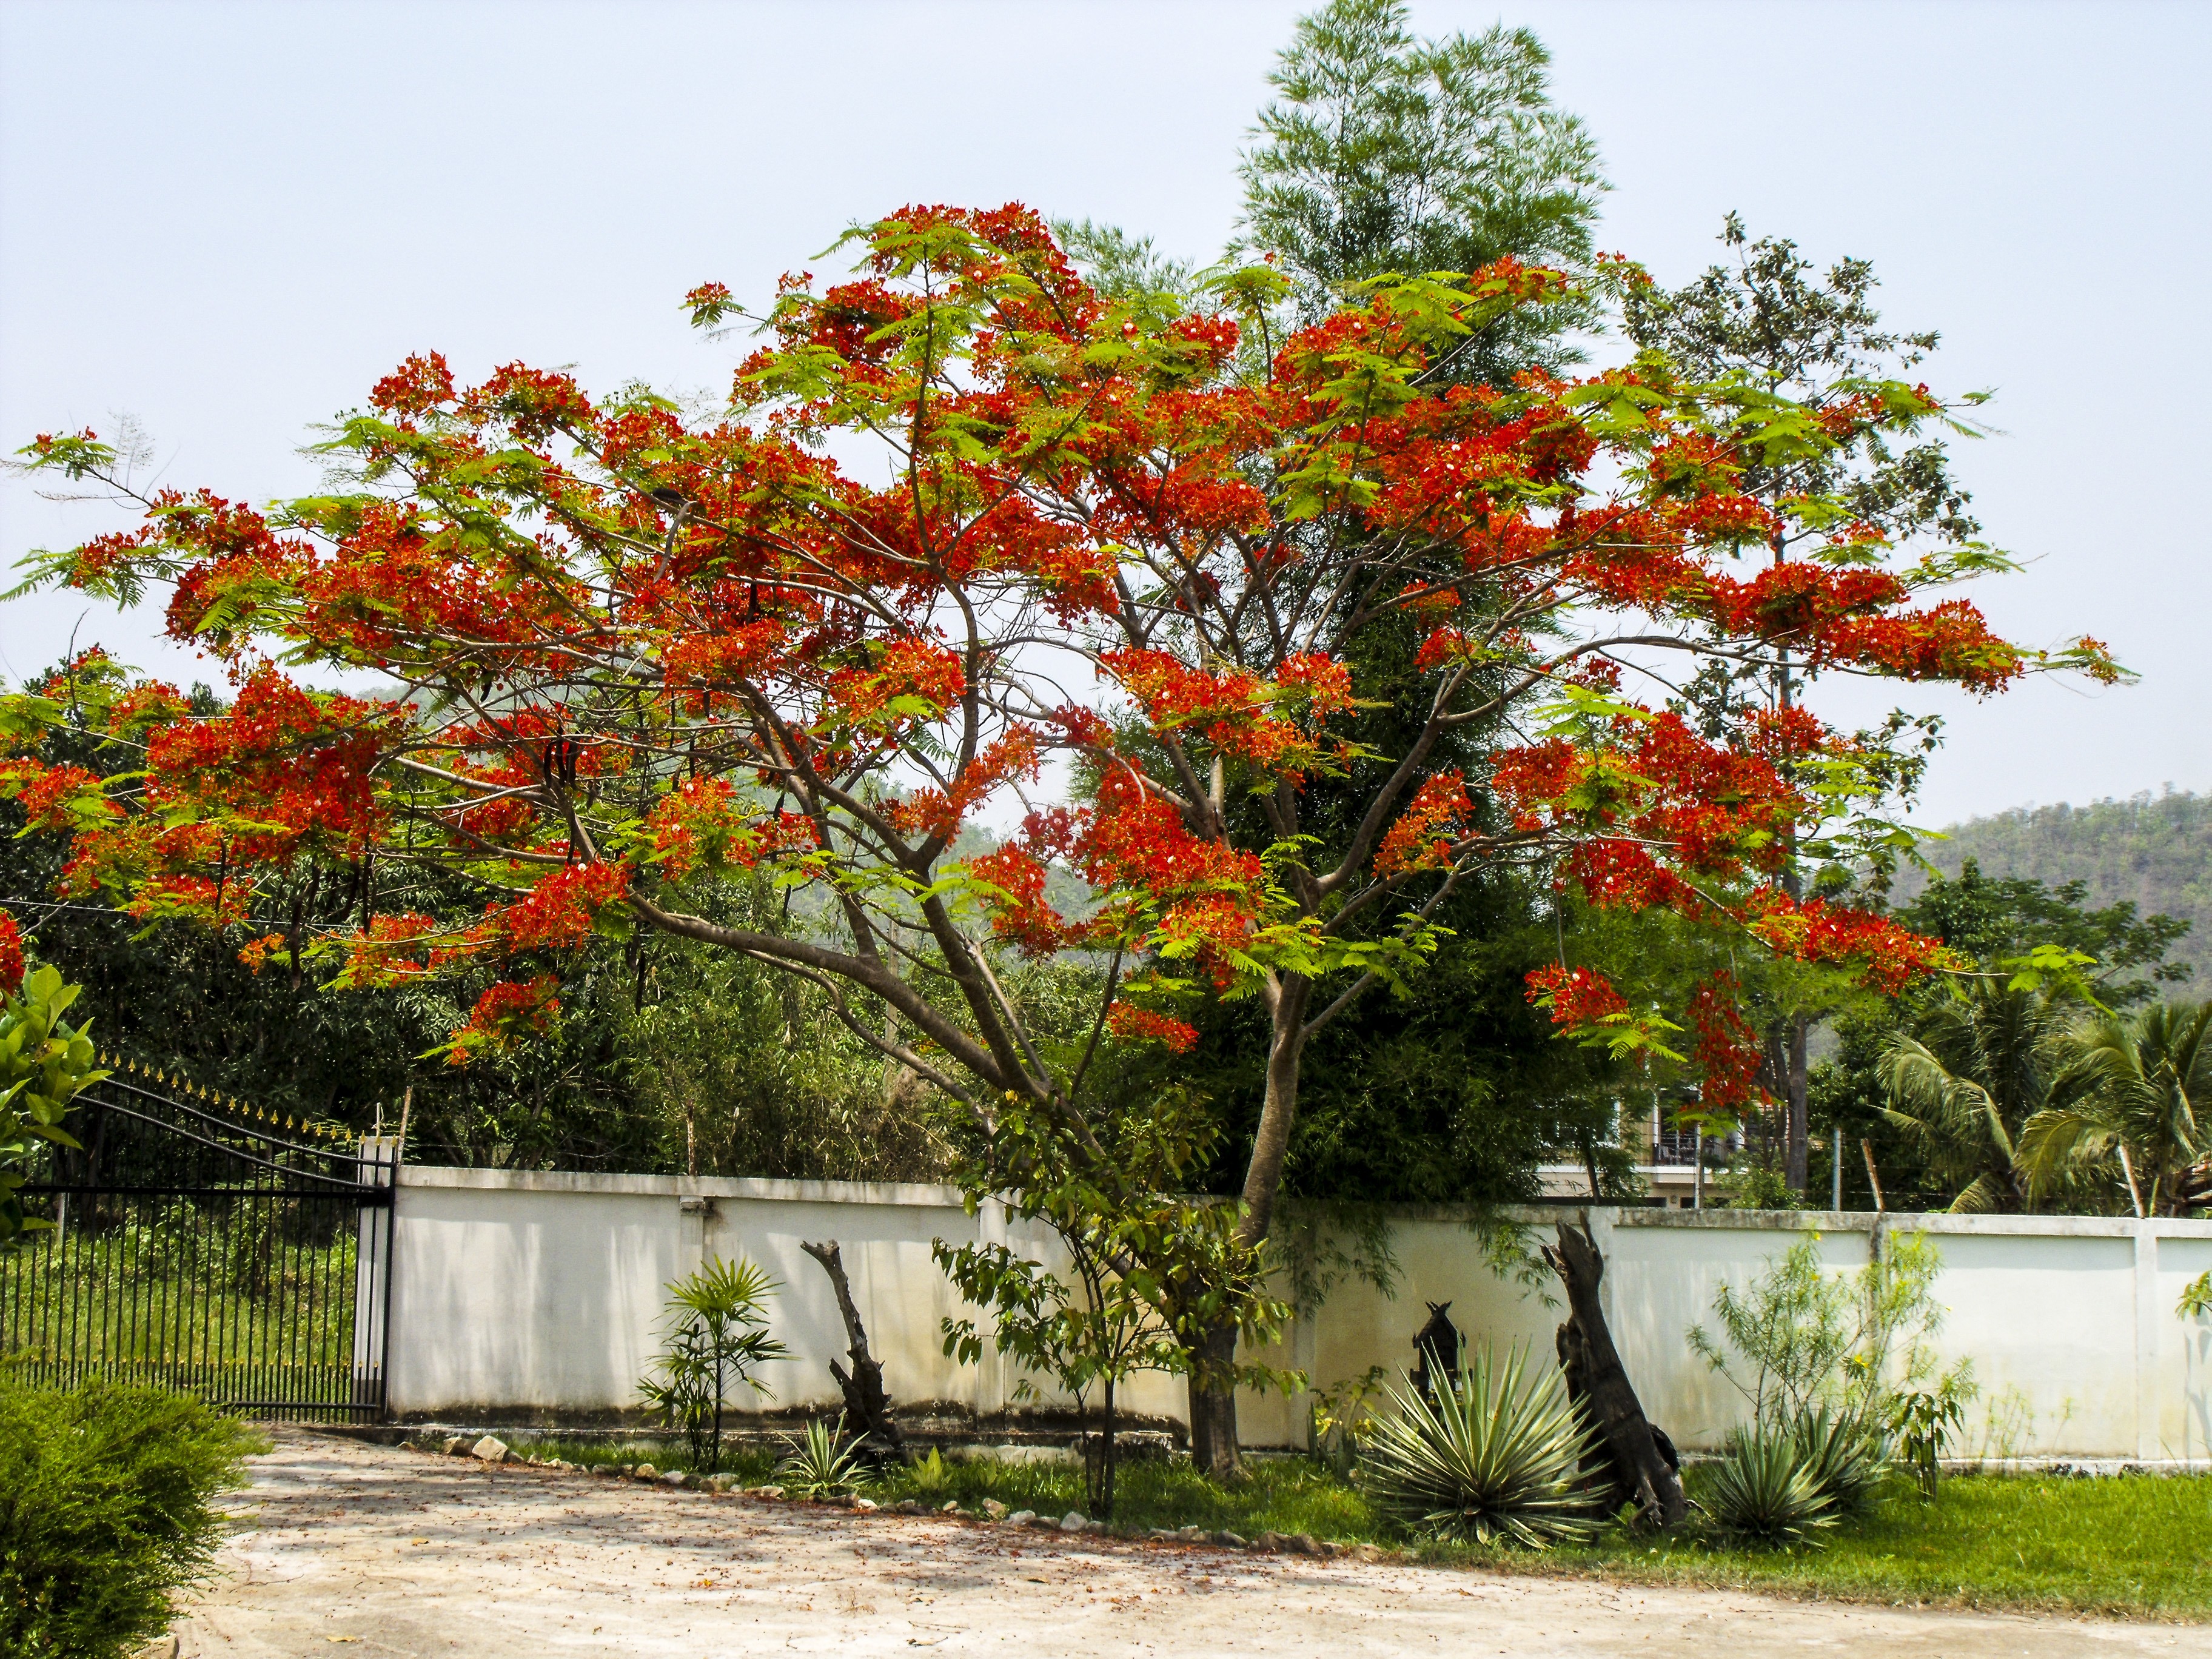
tree, plant, leaf, flower, red, autumn, botany, garden, season, maple tree, shrub, bright, flowering plant, flourishing tree, woody plant, land plant